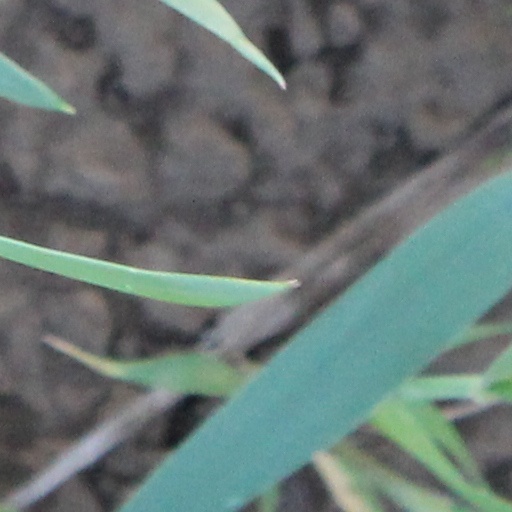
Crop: wheat